Victory Park, Tashkent

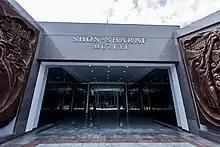
The Museum of Glory.

The Museum of Glory or Shon-Sharaf State Museum in the park is erected in the form of a man-made mound, inside which is located the main pavilion of the park is an exhibition dedicated to the history of Uzbekistan's participation in World War II. The museum consists of six departments. All accompanying information about the exhibits is presented in Uzbek, Russian and English. The museum has more than 12.5 thousand artifacts. Separate sections dedicated to ministries and departments within the Armed Forces are organized. It is part of the Victory Park Memorial Complex, the head of which is an advisor to the Minister of Defense for Culture.